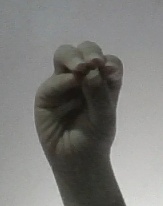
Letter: ha